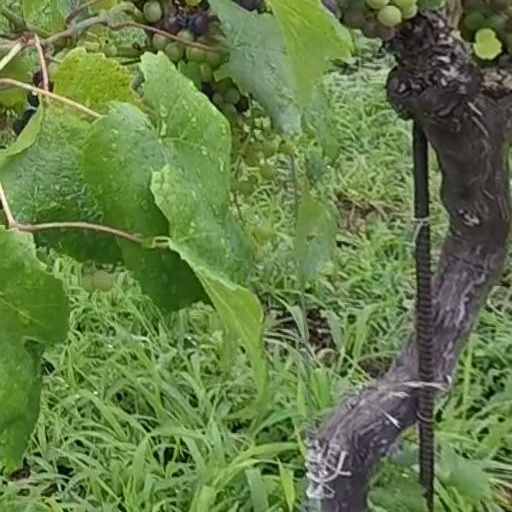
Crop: grape